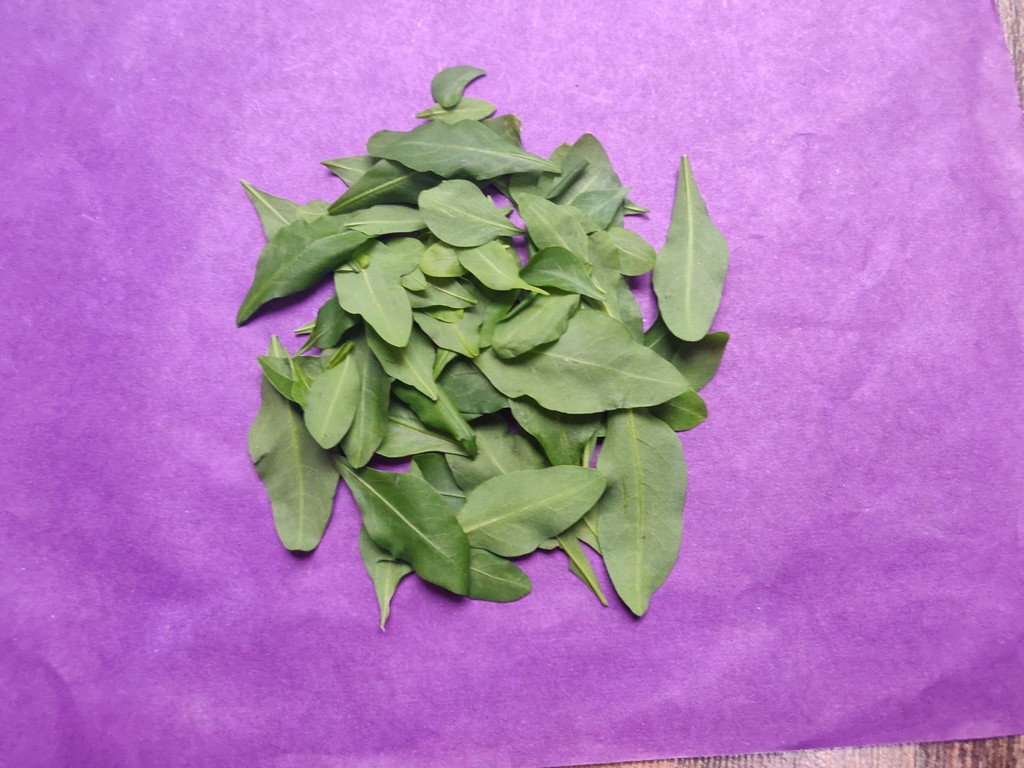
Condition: Healthy
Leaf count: multiple
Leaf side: unknown